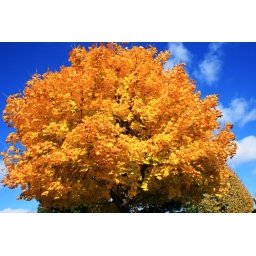
tree in front of my house